Muhammad and the Bible

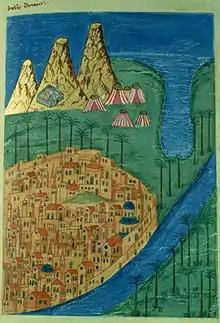
Mount Sinai depicted on late medieval Georgian manuscript.

As with Deut. 18:18, Deut. 33:2 was first cited by Ibn al-Layth as a proof-text for Muhammad's prophecy in the Bible. In this passage, it is stated that